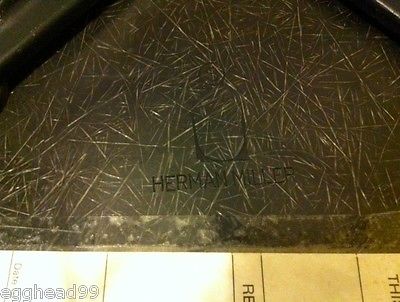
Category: chair